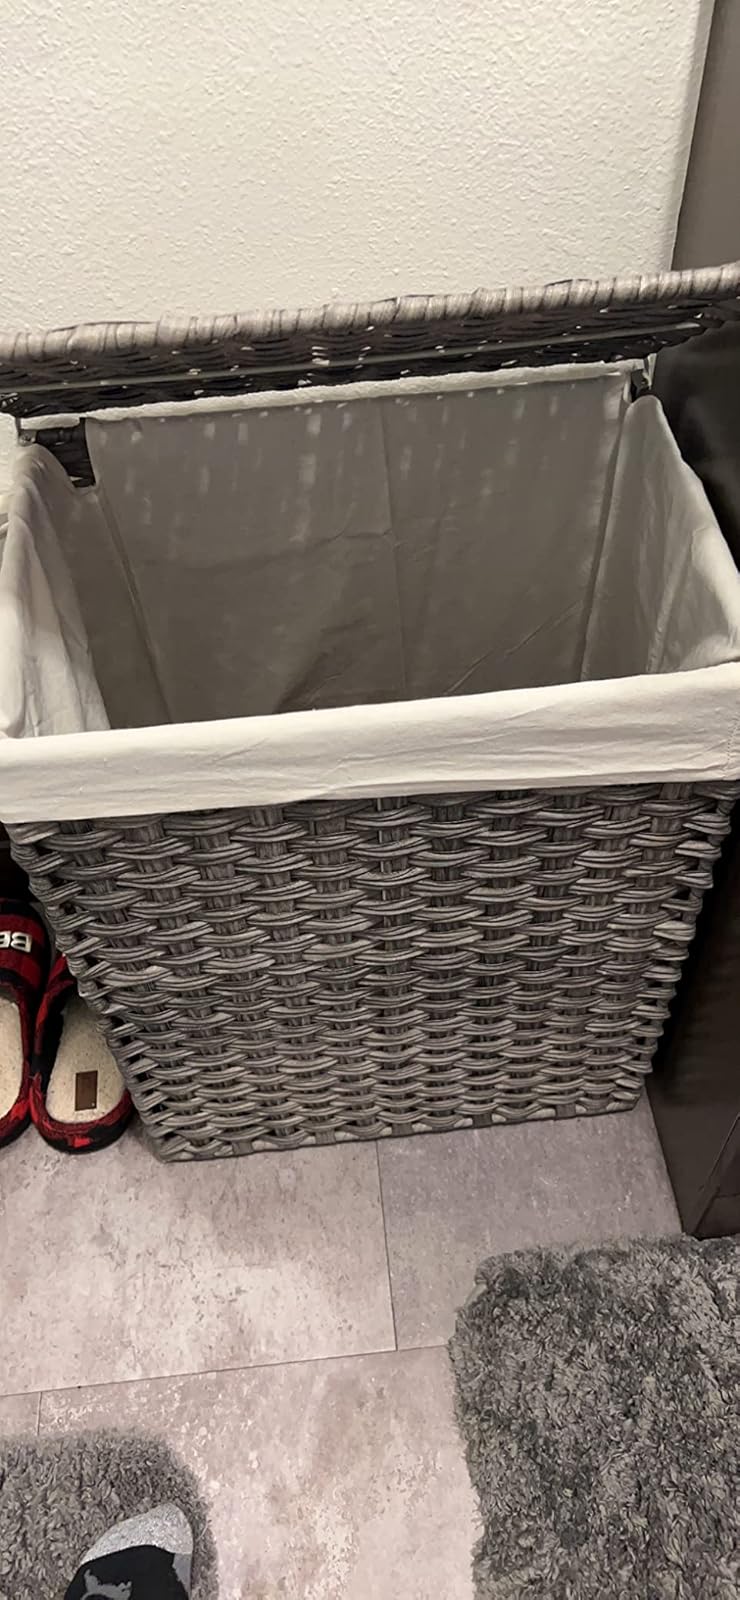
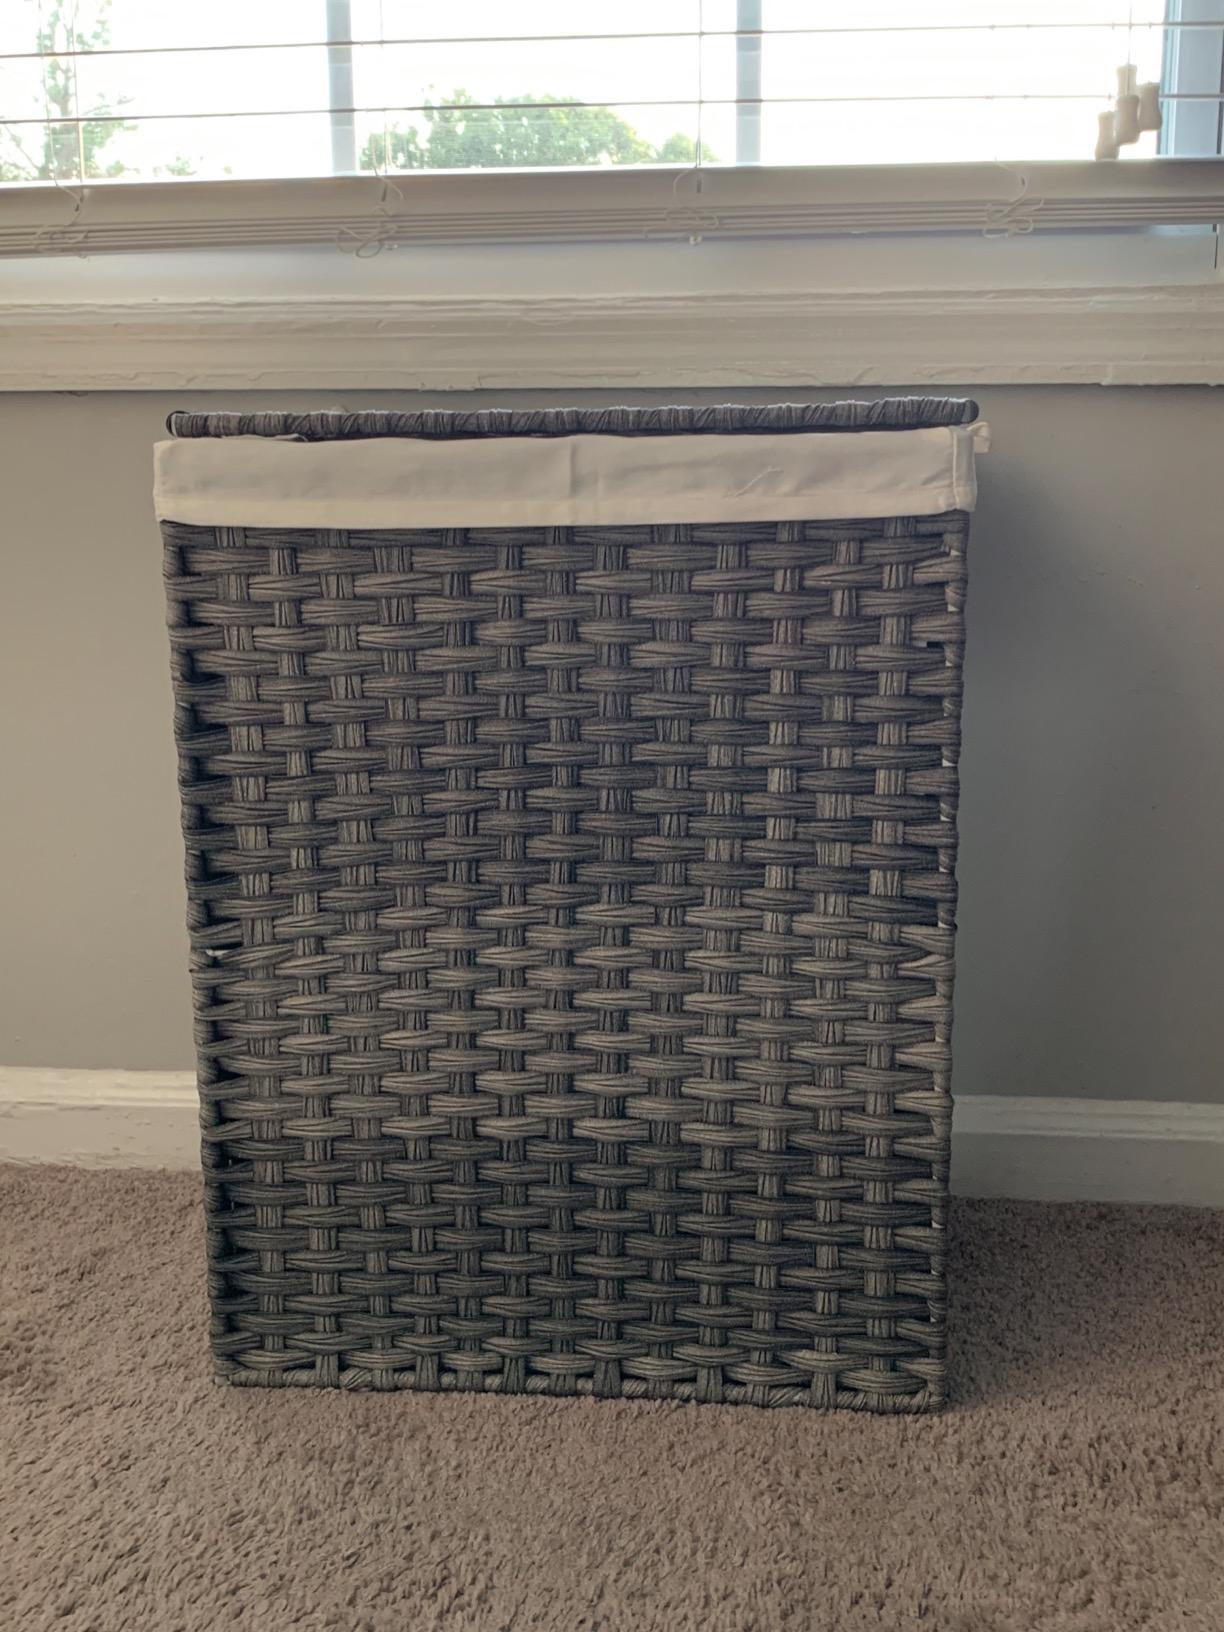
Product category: items_hamper
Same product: yes